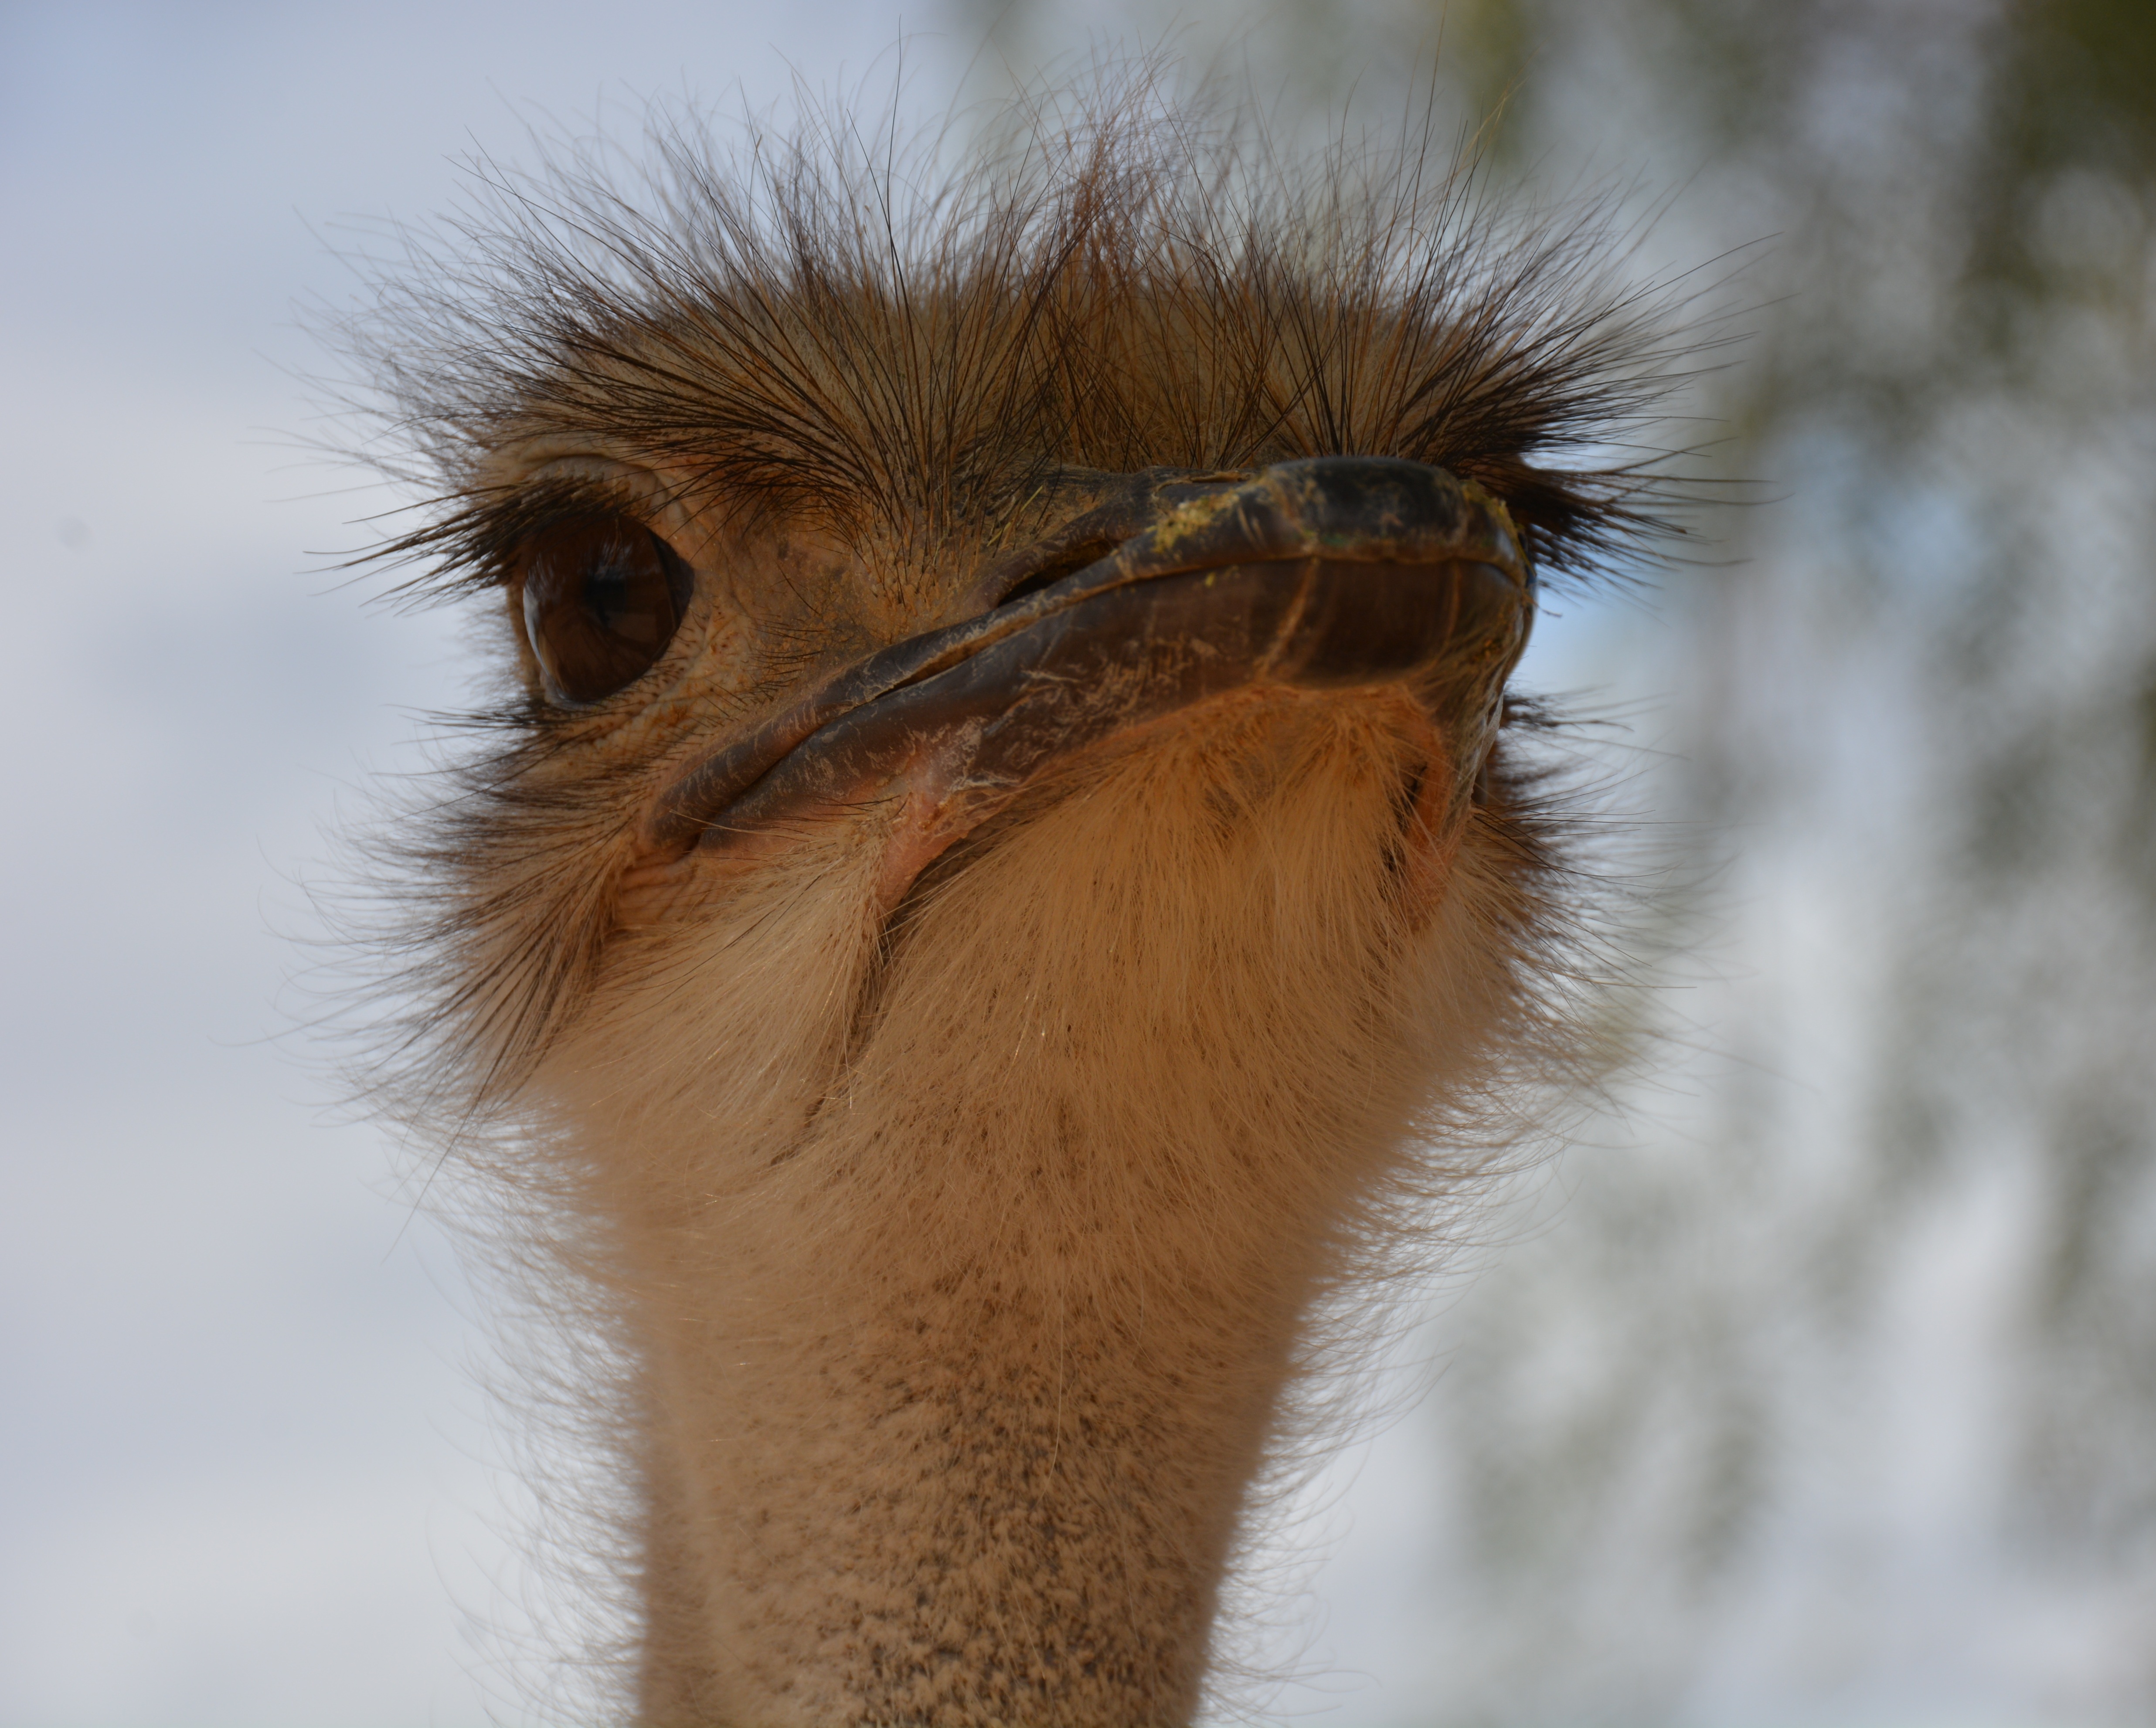
nature, bird, wildlife, bouquet, beak, ostrich, fauna, close up, vertebrate, ratite, animal world, south africa, flightless bird